Innsbruck Cathedral

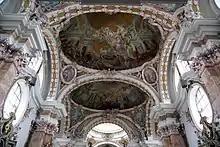
Frescos by Cosmas Damian Asam

The cathedral interior receives its characteristic appearance from the frescos that decorate the vaulting, with their color fully realized by the abundant natural light from the clear windows. The frescos were painted by Cosmas Damian Asam from Bavaria. Trained in Italy, Asam was the first south German artist to employ the technique of optical illusion to project endless space. The cycle of four frescos he created for the cathedral celebrate the life of Saint James, son of Zebedee, the patron of the church. In the main dome, Saint James is presented as a heavenly general with flag in hand, leading the Spanish Christian army against the Moors. The spandrels show the four evangelists, and the side arches feature angels with the attributes of Saint James. In the transept dome, Saint James is shown pointing to a Marian altar, urging the faithful to venerate the Virgin. In the fresco above the nave, the saint is shown interceding on behalf of suffering humanity. In the dome above the organ, the saint is presented as the intercessor for Innsbruck, the Tyrol, Austria, and the Catholic Church. The small spandrel paintings associated with each fresco show allegorical figures that reference the main frescos.